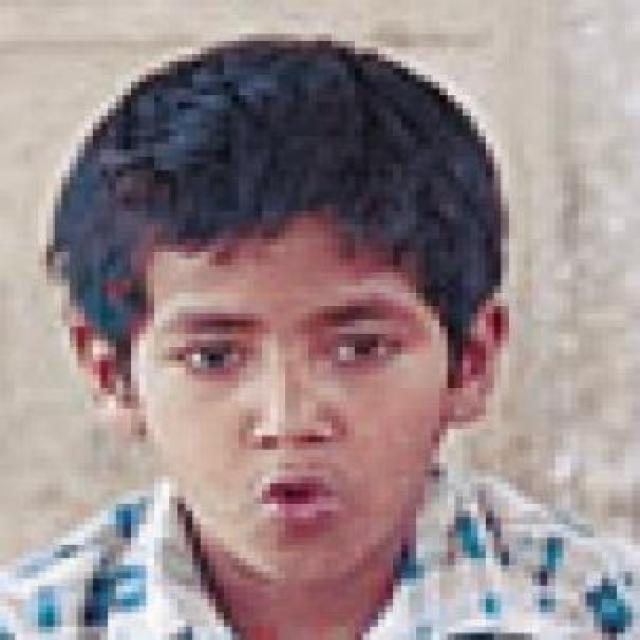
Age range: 0-12